East Bayfront

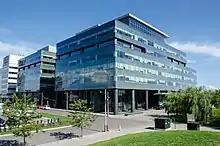
View of Corus Quay and the head offices of Corus Entertainment. George Brown College's Waterfront campus is visible in the background (left).

The area includes a office and institutional zone on the dockside tract of East Bayfront. This section consists of the Corus Quay and the George Brown College's Health Sciences Campus.